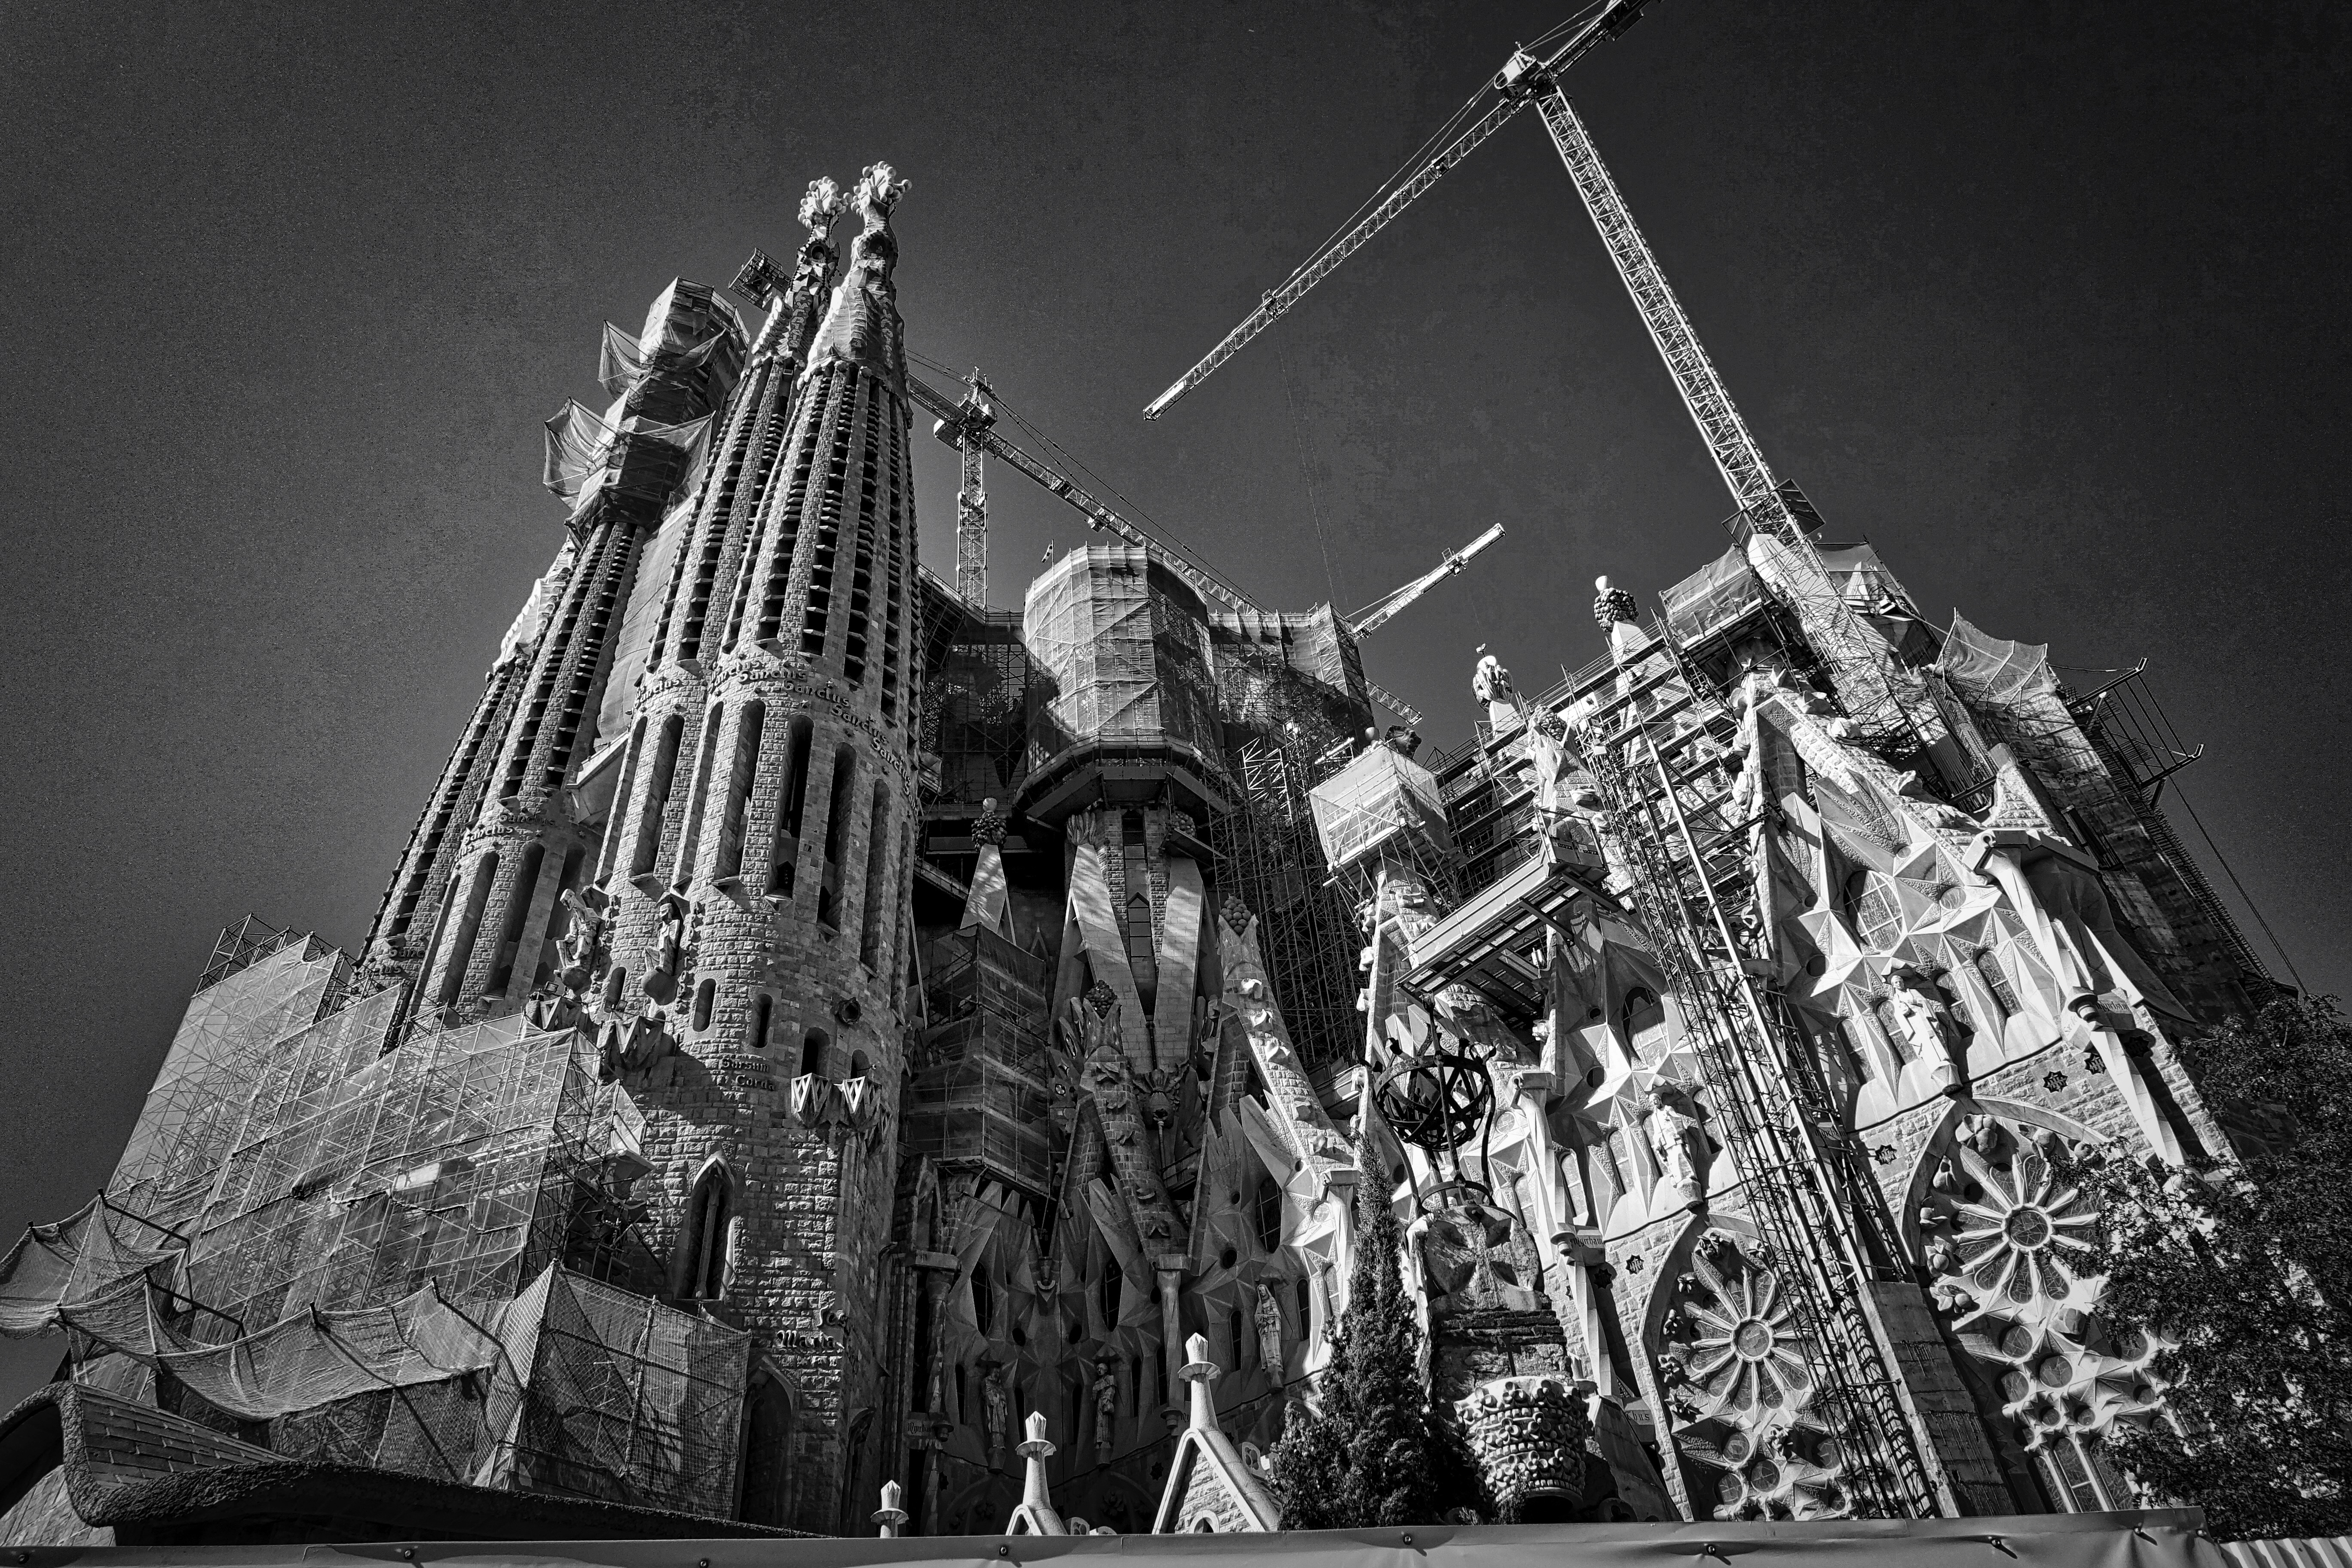
black and white, night, photography, monument, cityscape, statue, construction, landmark, darkness, cathedral, monochrome, barcelona, sculpture, spire, photograph, gaudi, image, famous, historical, basilica, metropolis, sagrada familia, monochrome photography, ancient history